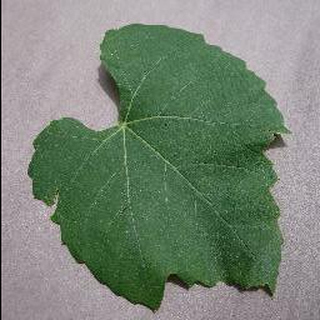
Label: healthy_grape